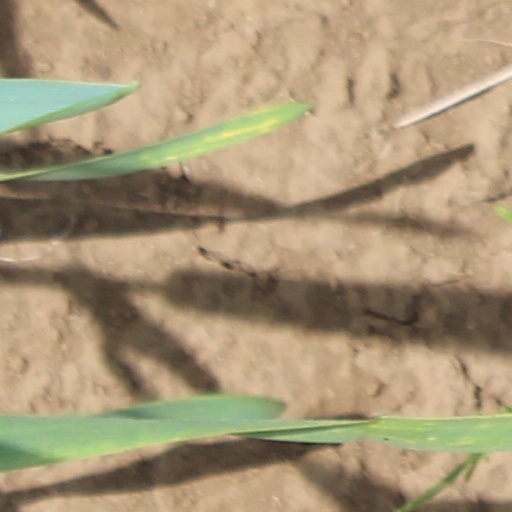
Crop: wheat